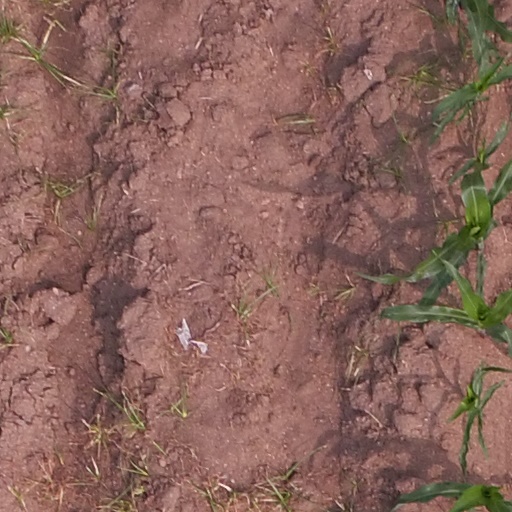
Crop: maize; corn